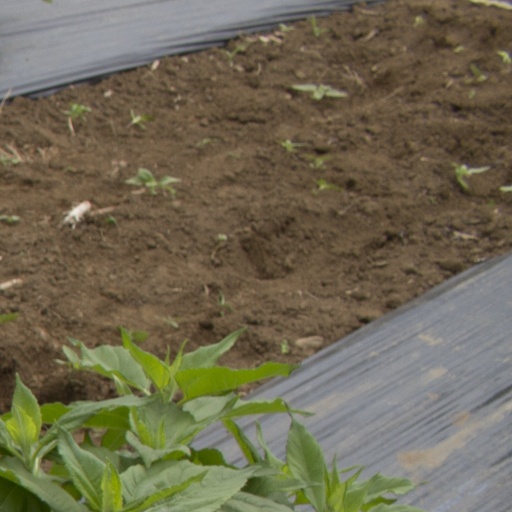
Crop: Jerusalem artichoke